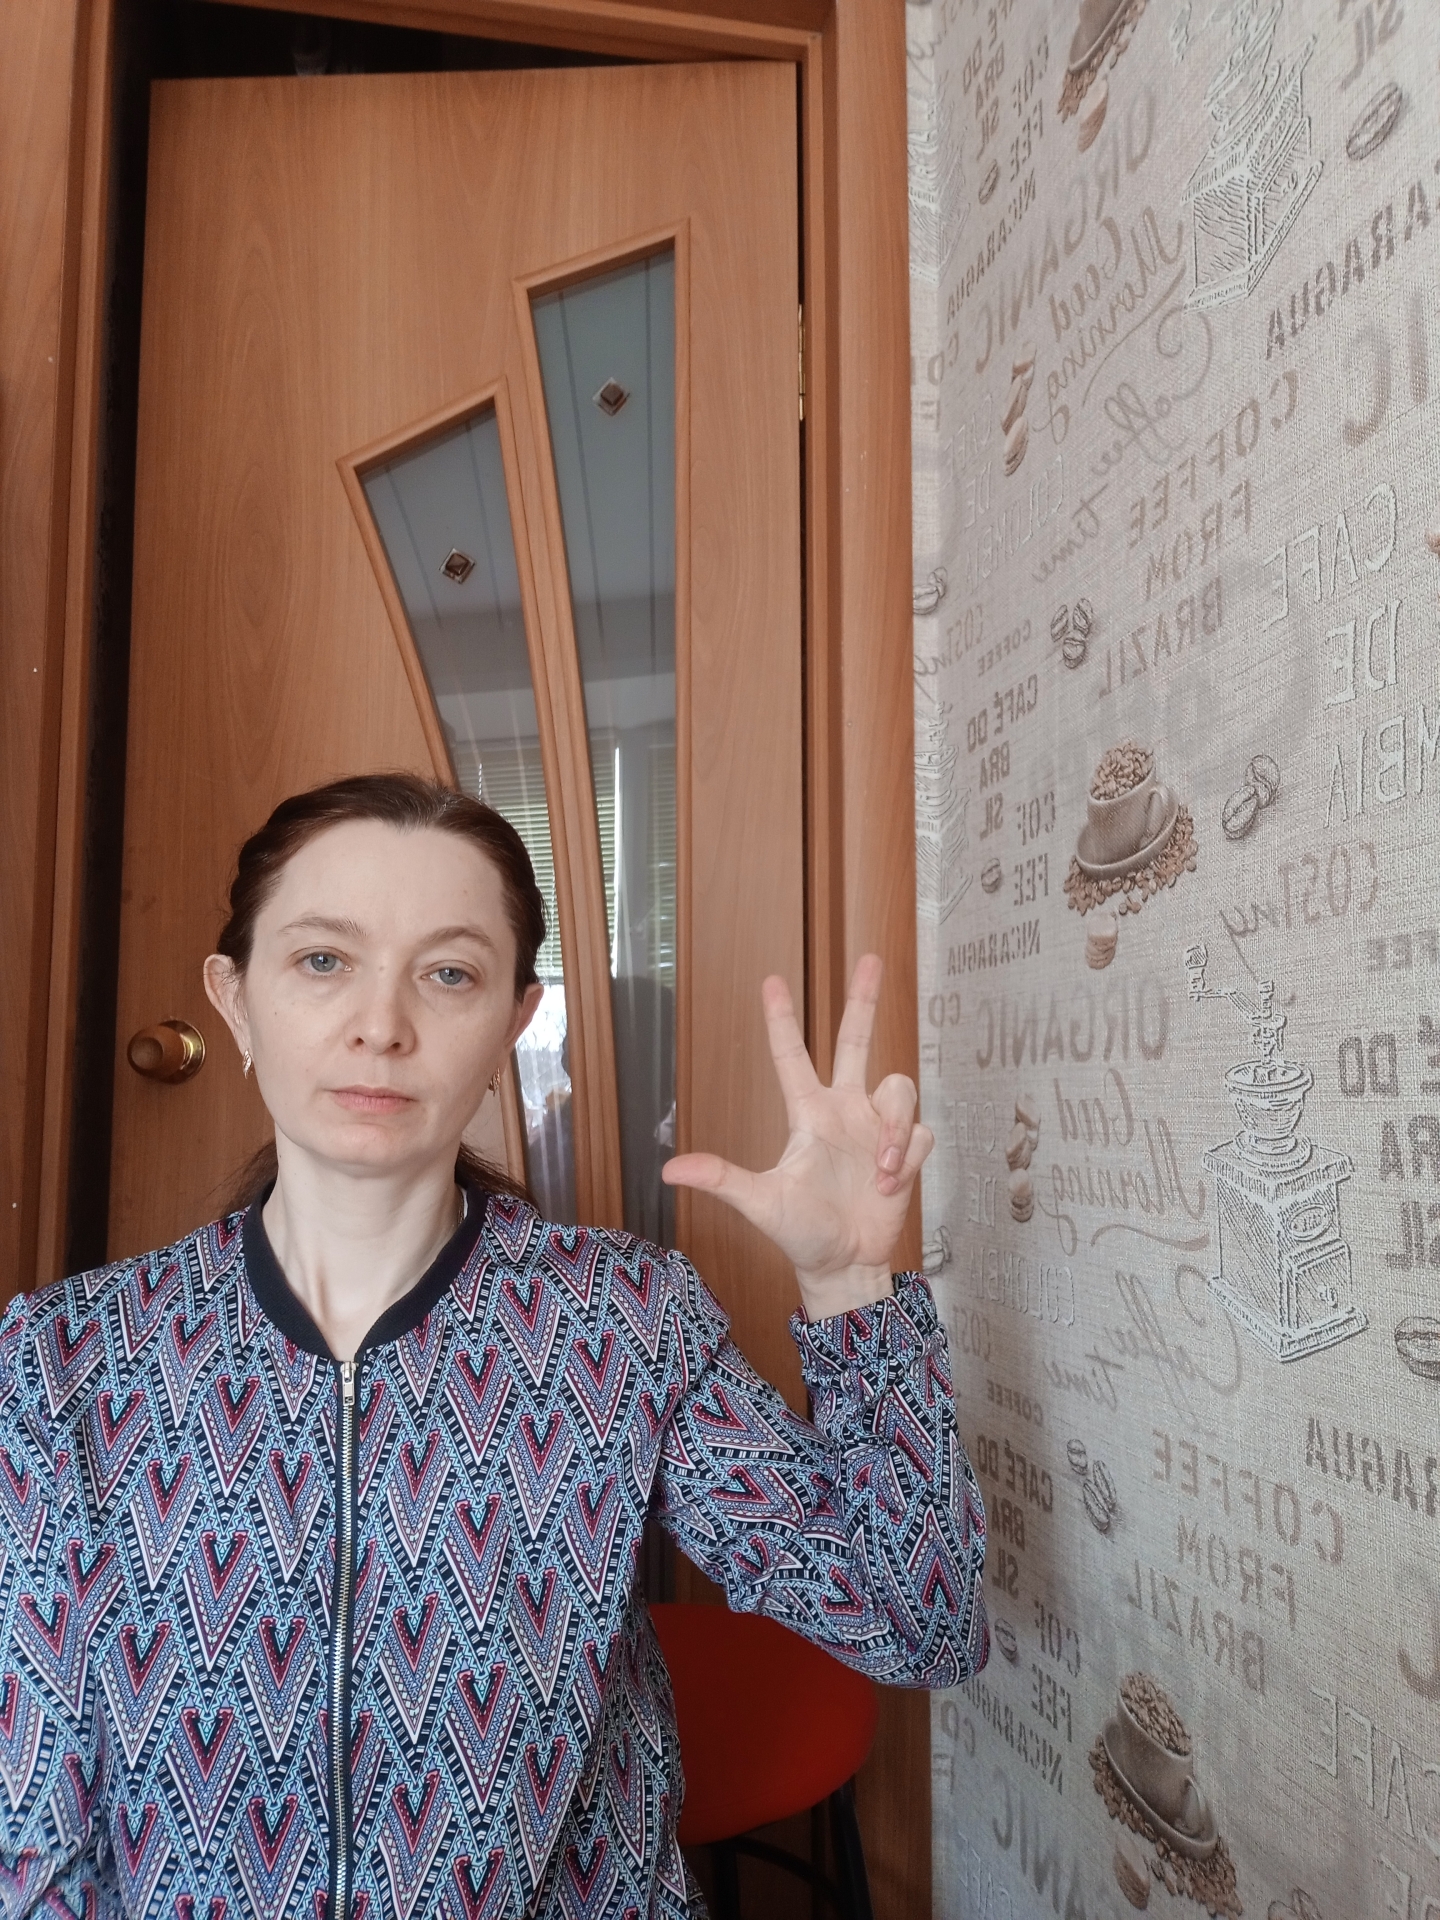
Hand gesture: three2